Edgar Evans

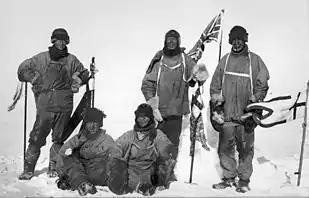
At the South Pole: Evans seated on the right

Scott's biographer Roland Huntford described Evans as "a huge, bull-necked beefy figure" and a "beery womanizer" who was "running a bit to fat" by the time of Scott's second expedition in . Evans was nearly left behind in New Zealand when he drunkenly fell into the water while boarding the ship. However, held in high regard by Scott for "his resourcefulness, his strength and fund of anecdotes," Scott decided to overlook the incident.